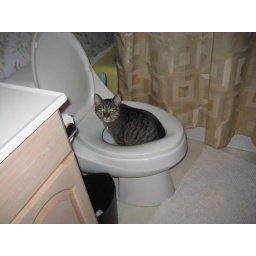
Katara sitting in the toilet